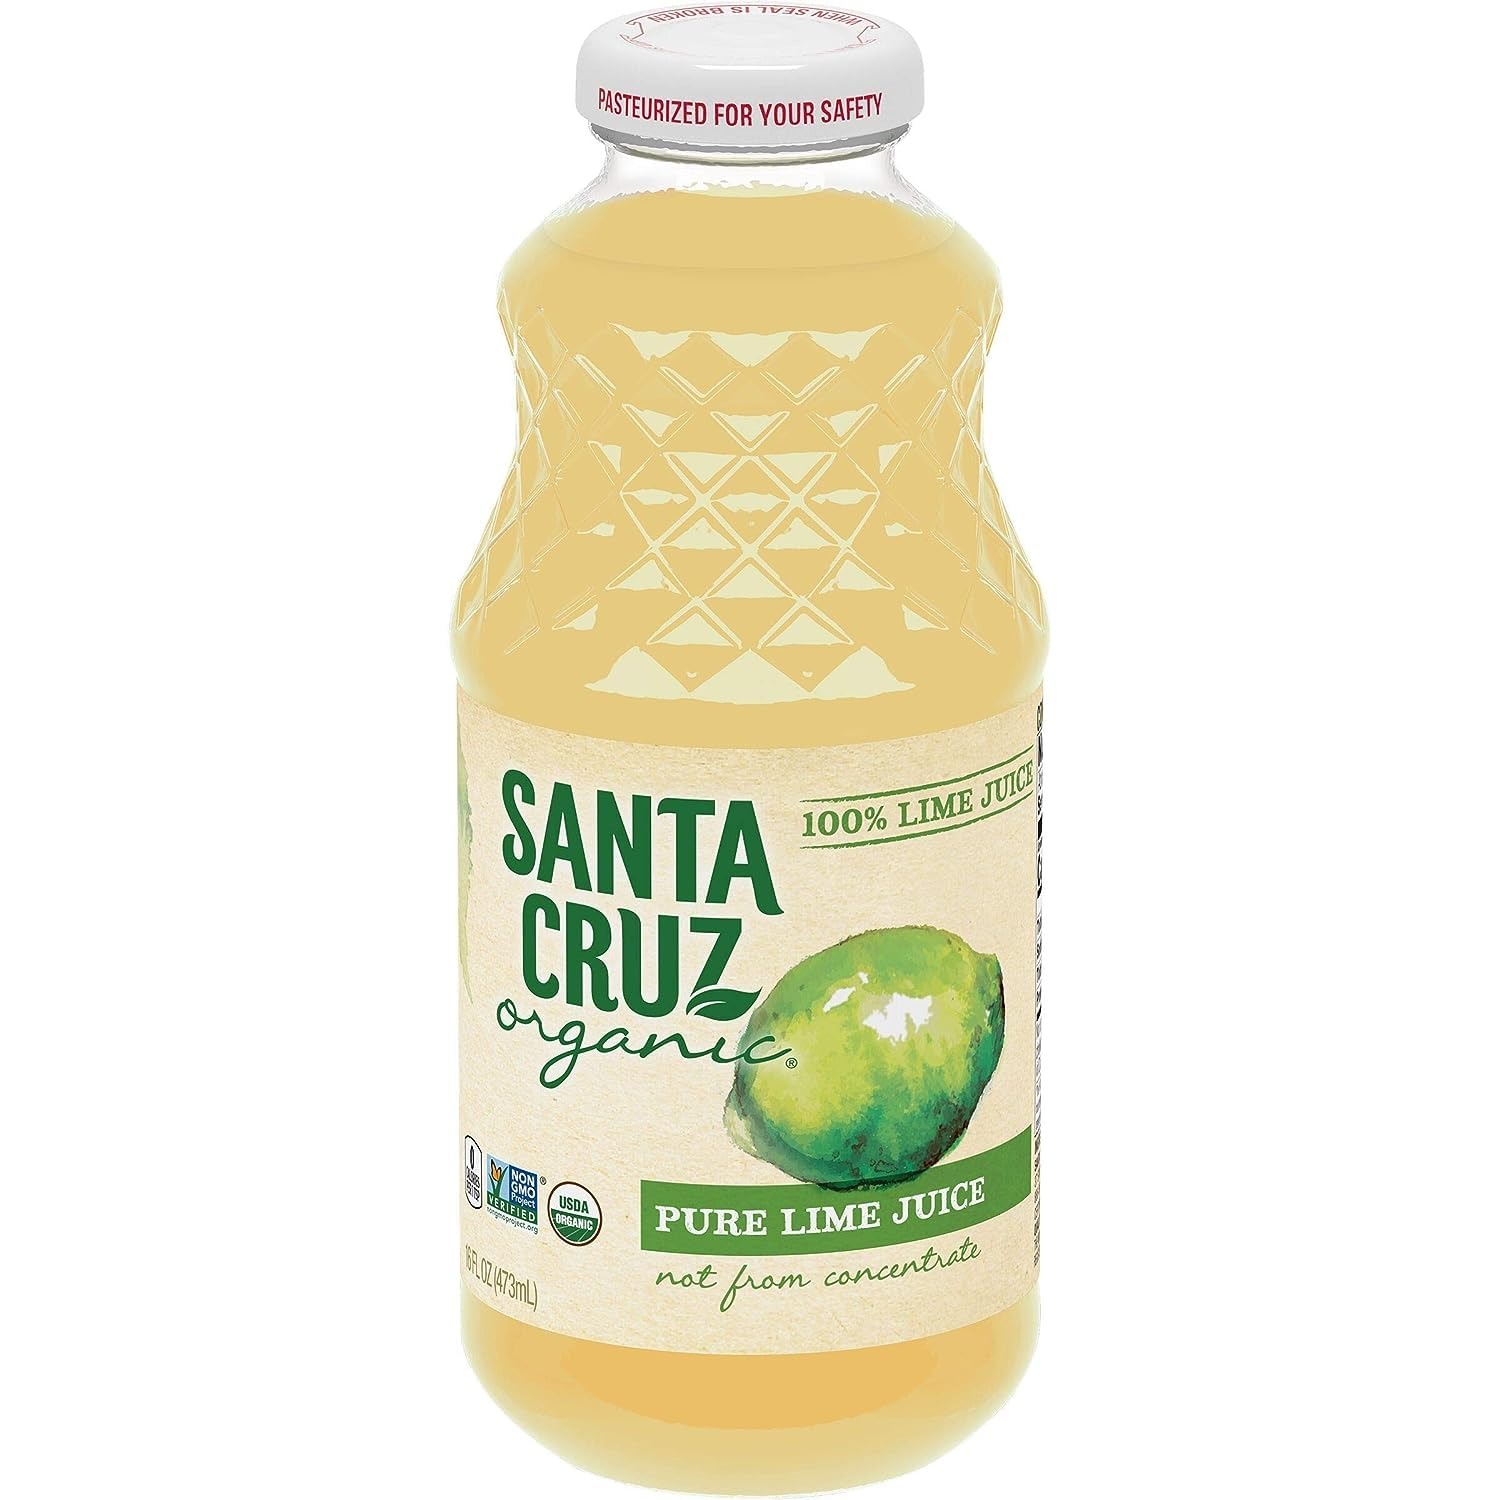
Item Name: Azeko Santa Cruzs Organic Pure Lime Juice 16 Oz (1 Pack)
Bullet Point 1: Pure Lime Juice
Bullet Point 2: Organic
Bullet Point 3: Container type: Bottle
Bullet Point 4: Item form: Liquid
Bullet Point 5: Item package weight: 1.72 pounds
Value: 16.0
Unit: Fl Oz

Price: 7.39